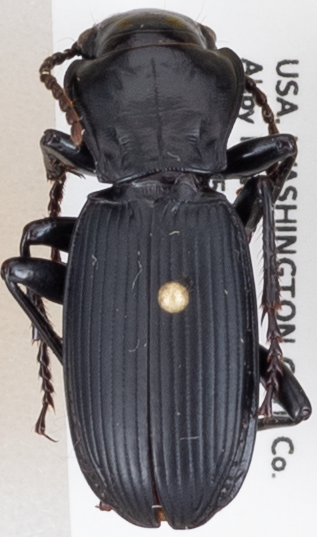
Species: Pterostichus lama
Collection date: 2019-05-14
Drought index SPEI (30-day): -2.09
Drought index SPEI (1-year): -2.09
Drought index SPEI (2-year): -2.09